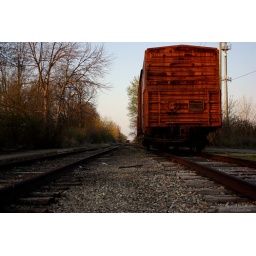
Found an abandoned box car in Saline